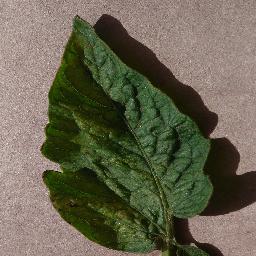
Label: Tomato___Spider_mites Two-spotted_spider_mite